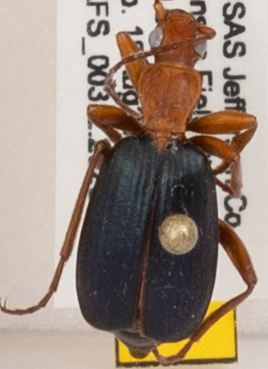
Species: Brachinus alternans
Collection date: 2020-08-18
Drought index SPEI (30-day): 0.646
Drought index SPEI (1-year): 0.612
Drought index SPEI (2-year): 2.09